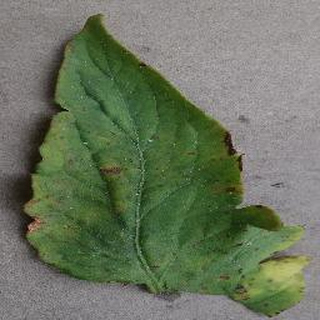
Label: tomato_bacterial_spot